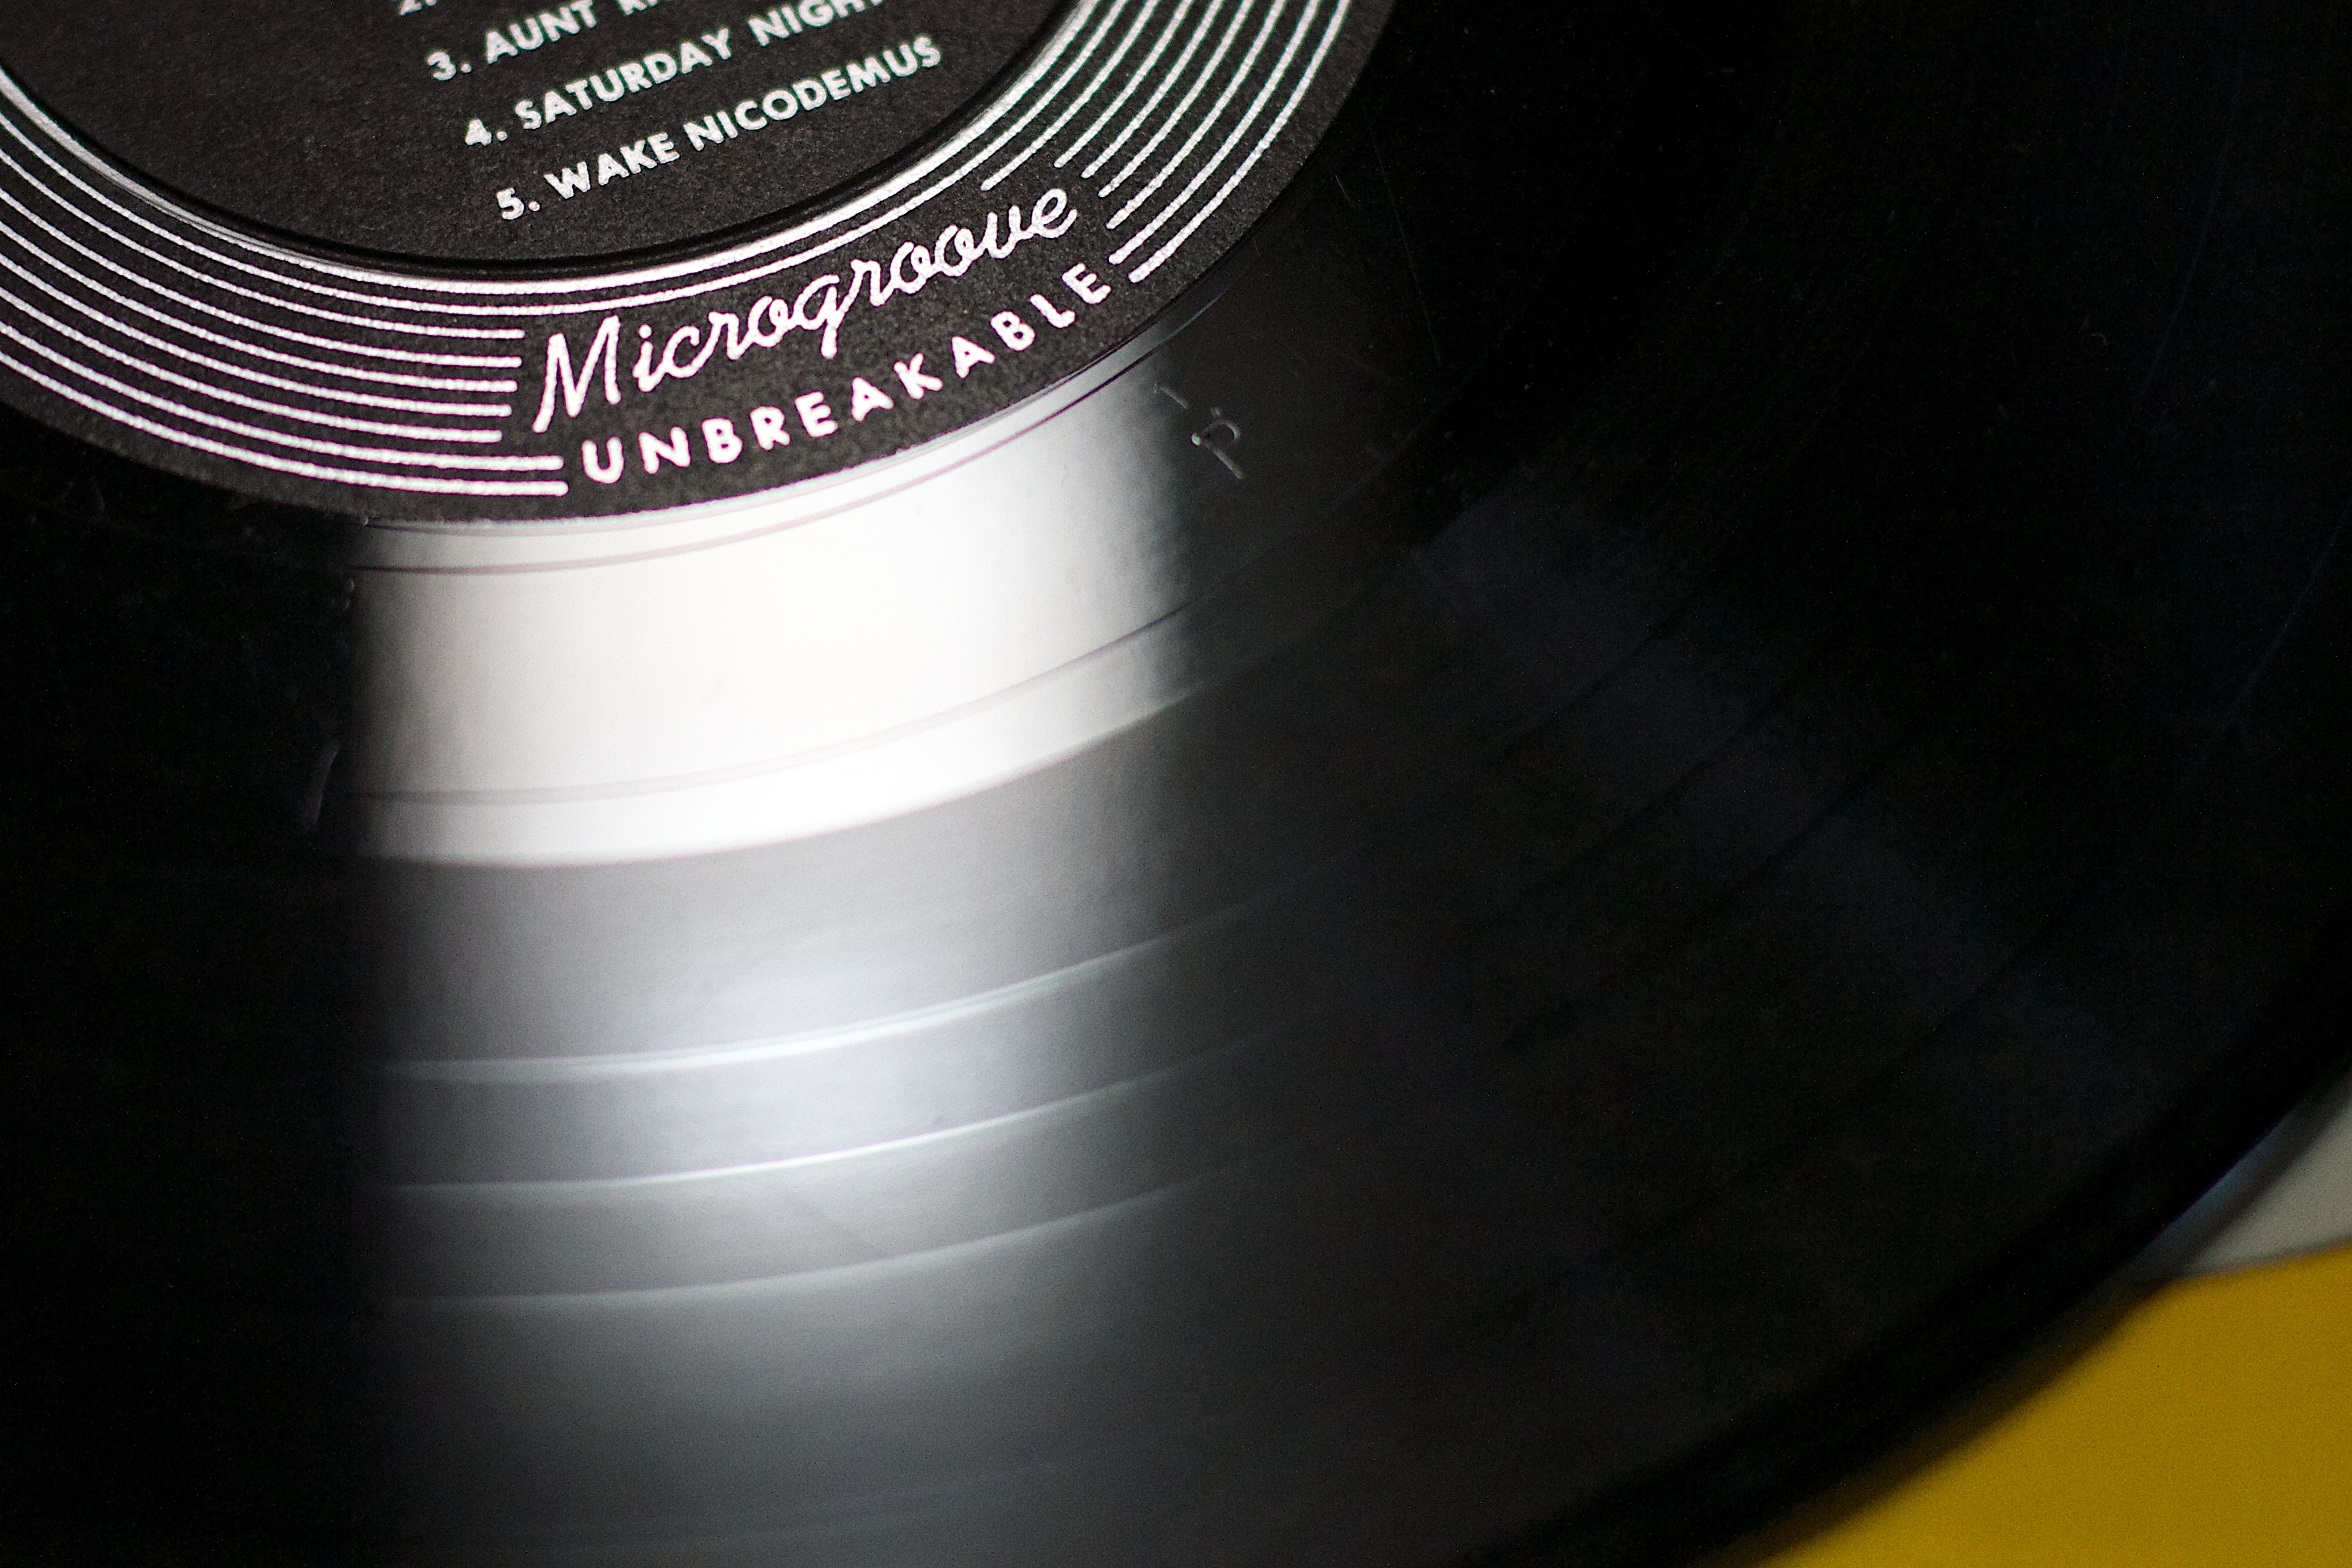
wheel, circle, eye, 2015365, gramophone record, compact disc